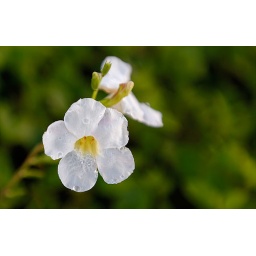
A flower I spotted while waiting in line early in the morning at the USS Arizona Memorial.